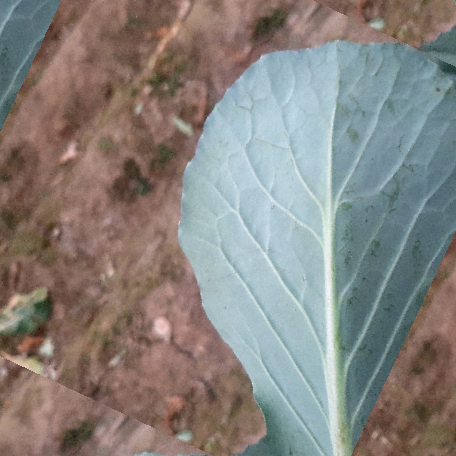
Label: Disease Free